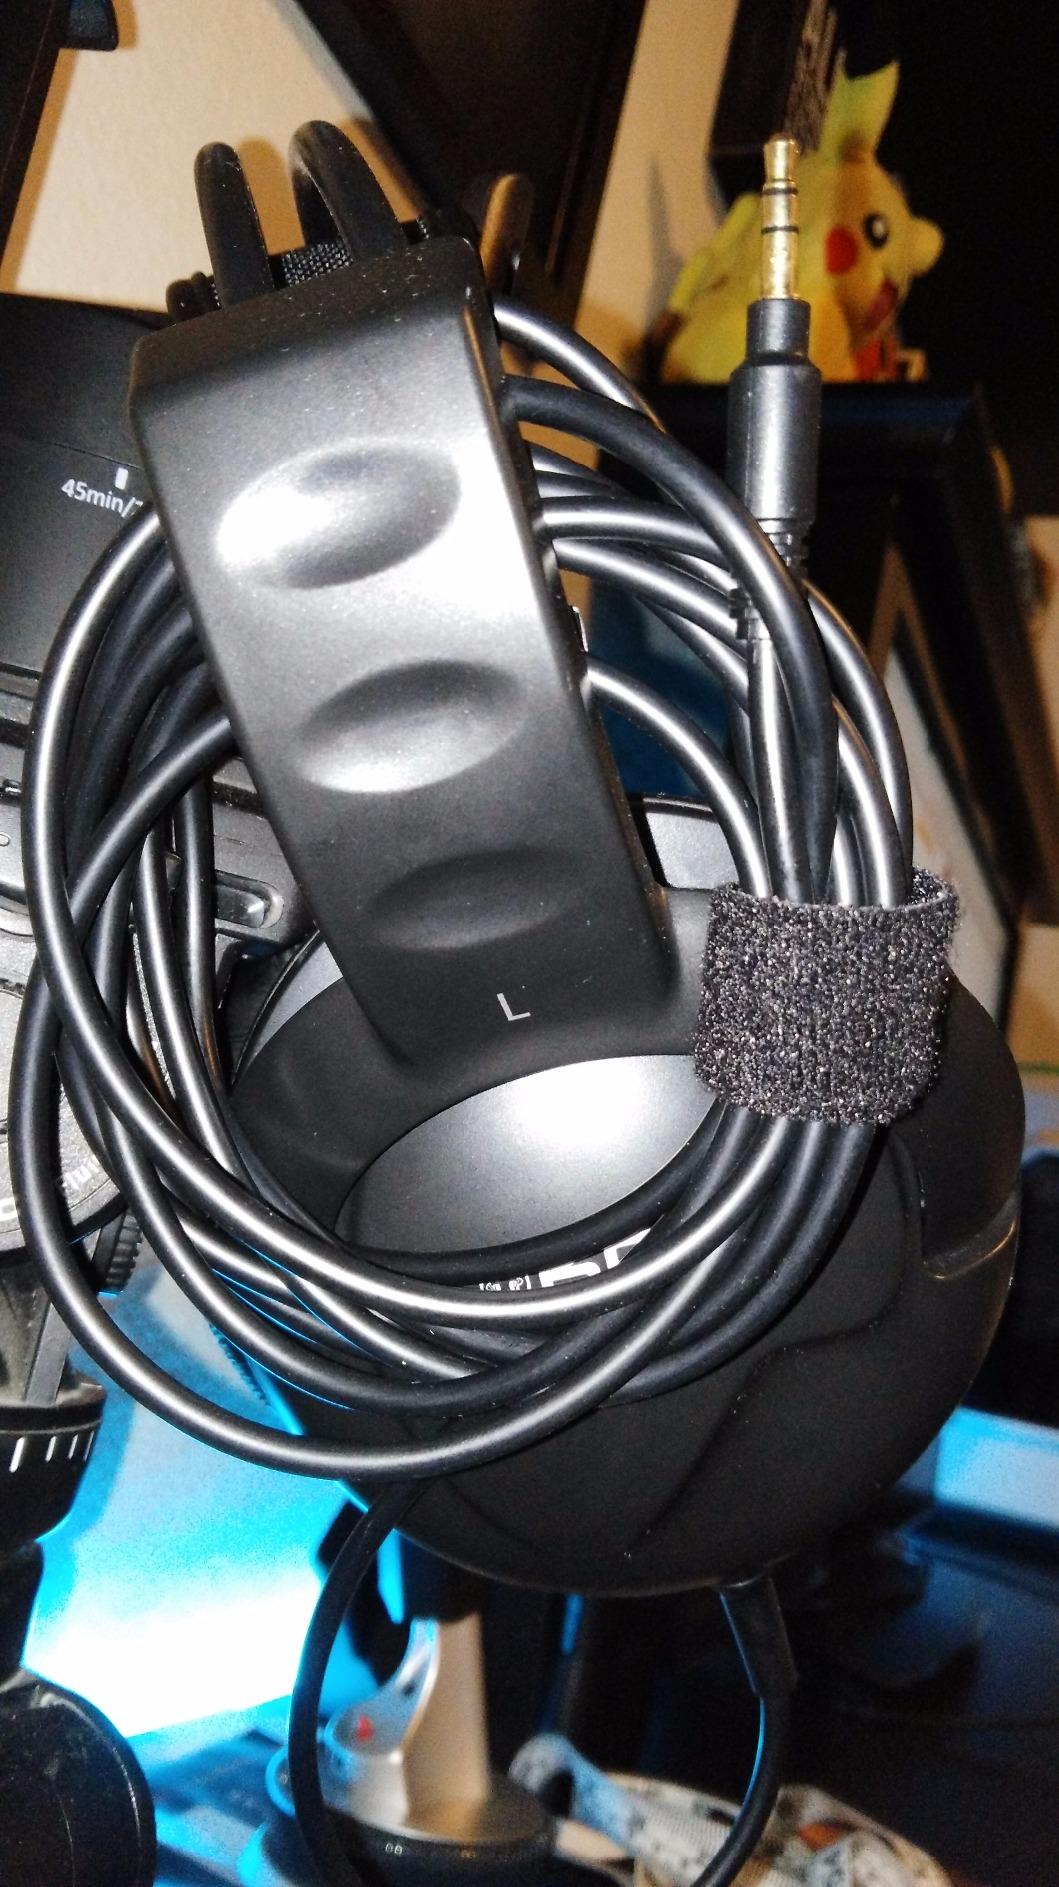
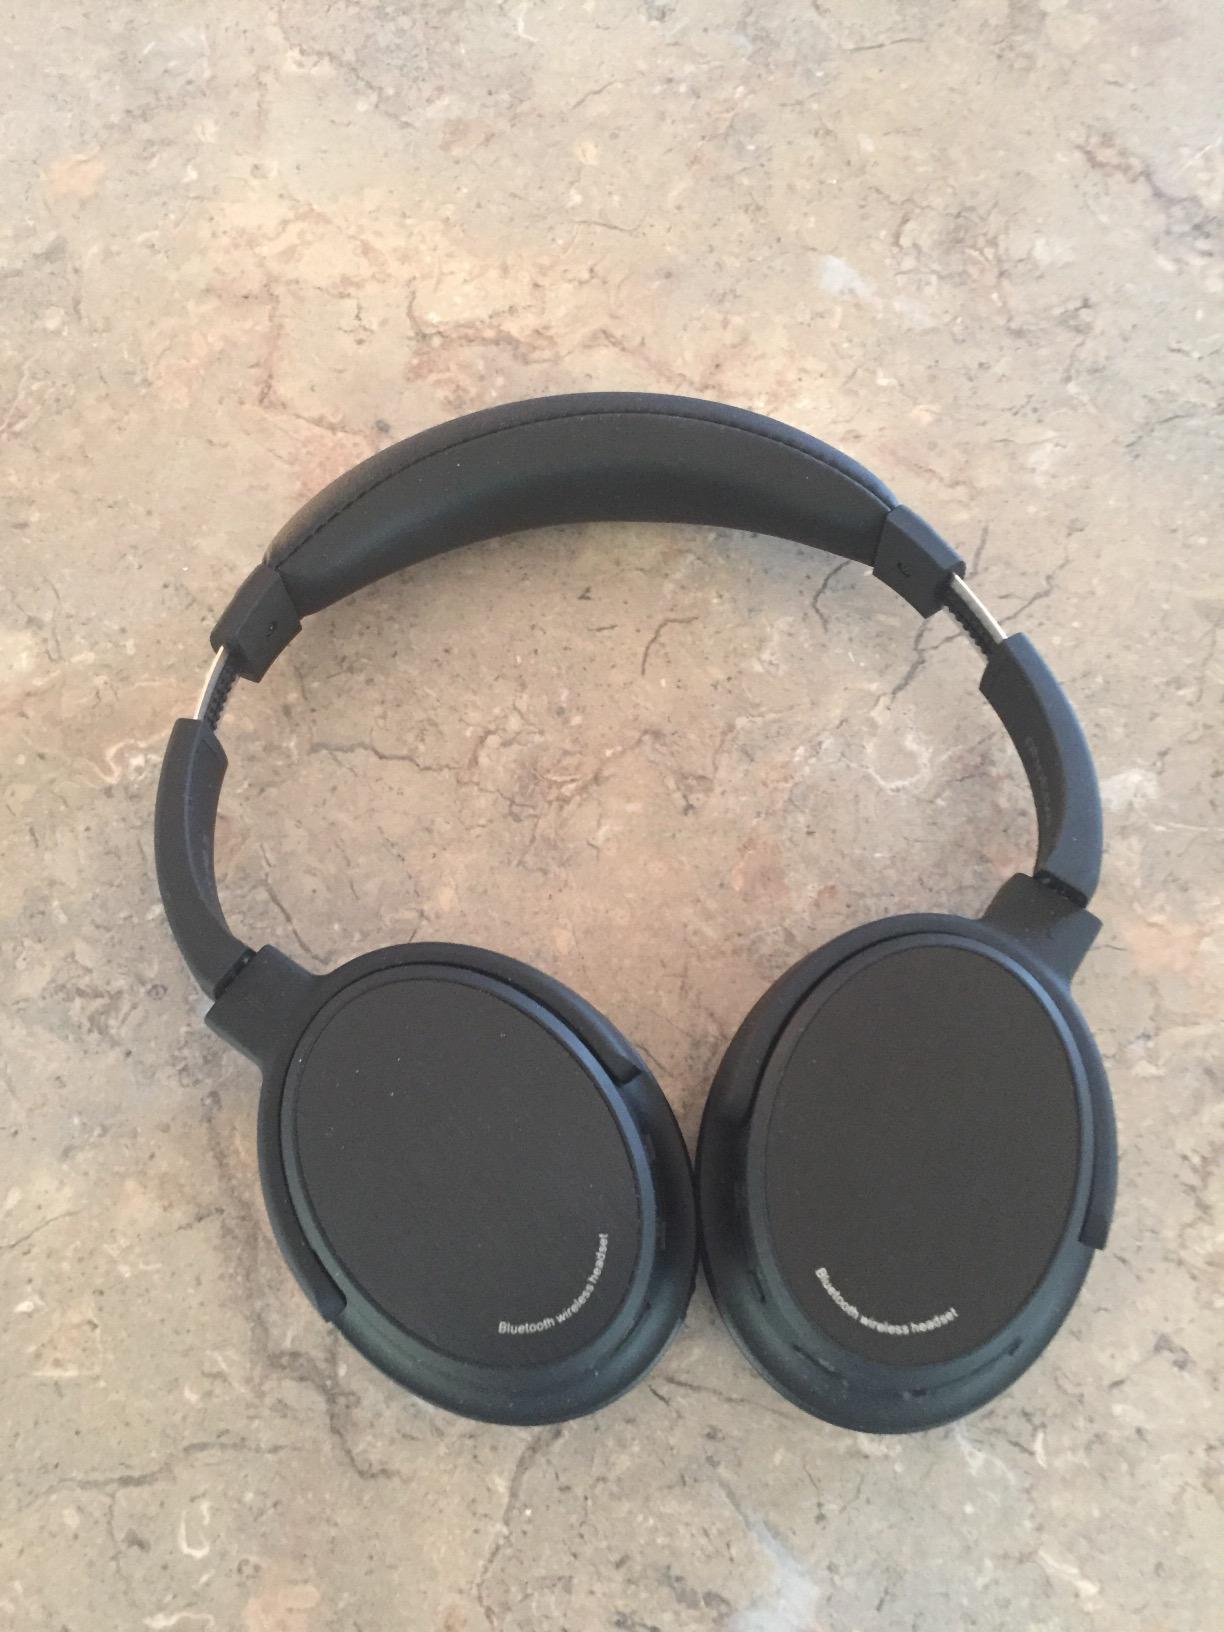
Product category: headphones
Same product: no